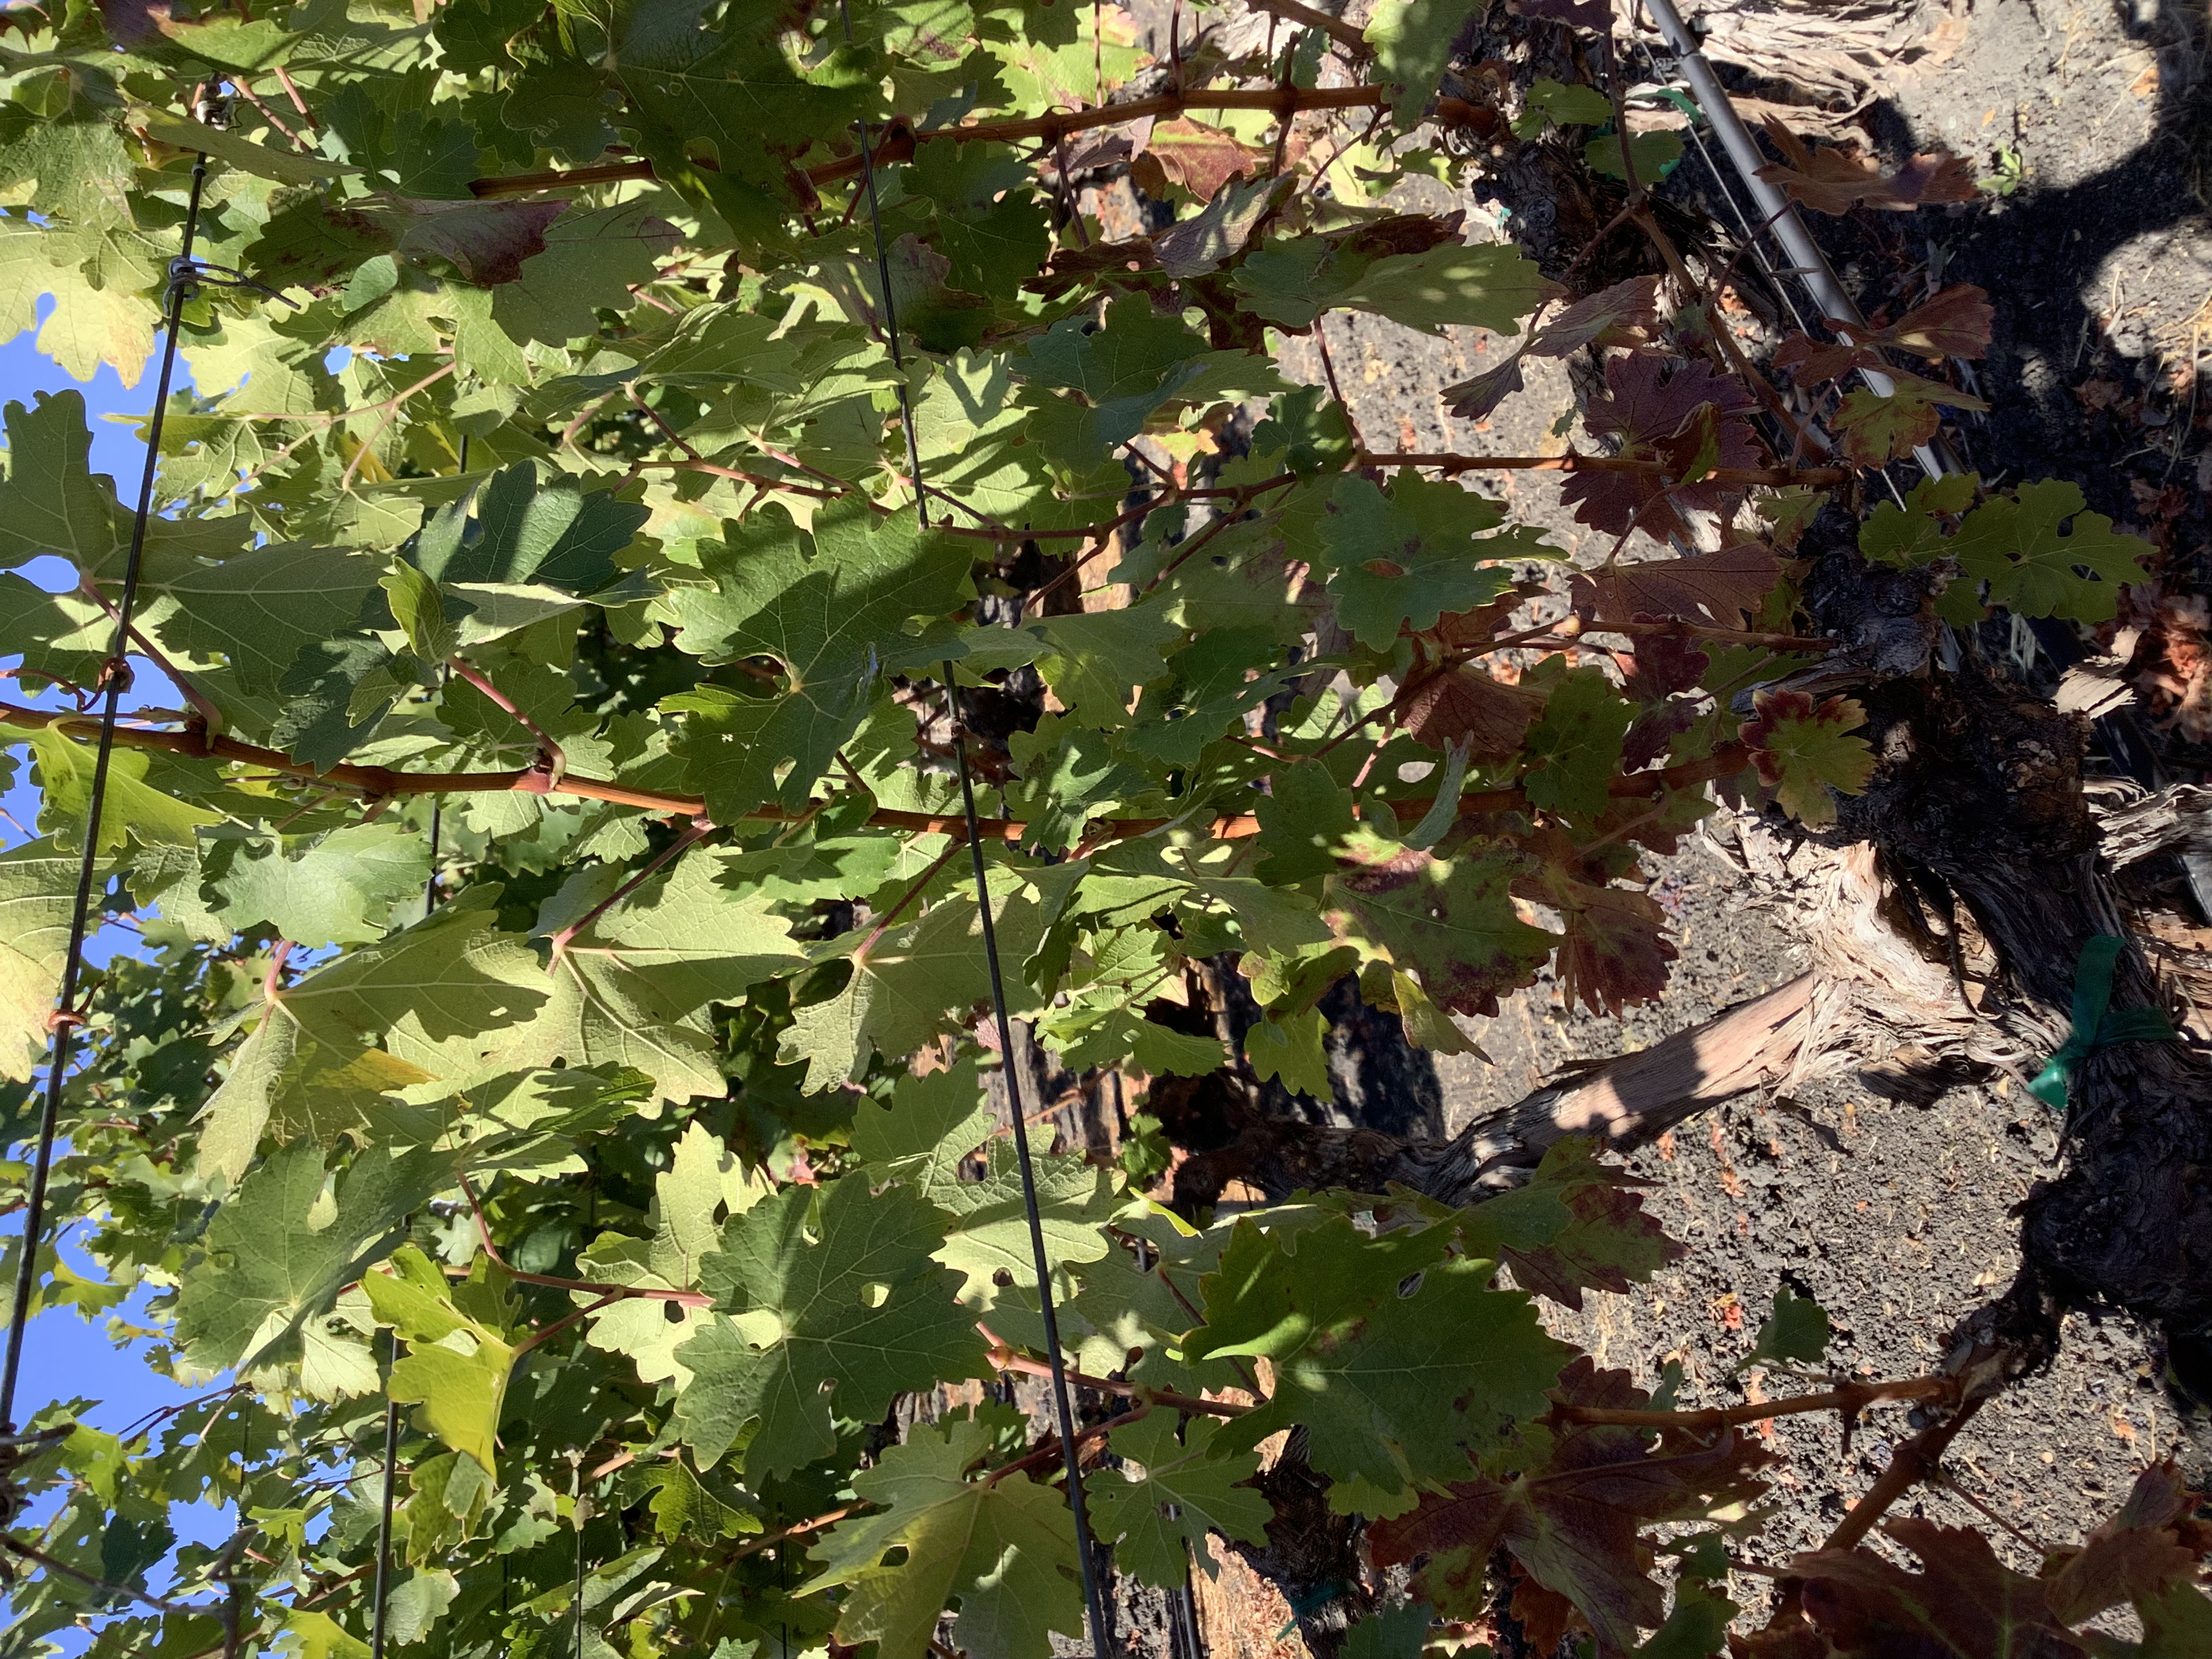
Label: Red Blotch